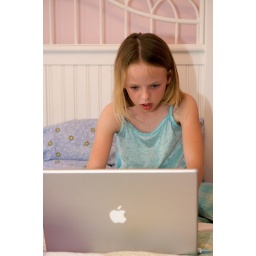
My office and Rachel's bedroom share a wall... however, she was iChatting with me all night over the computer.